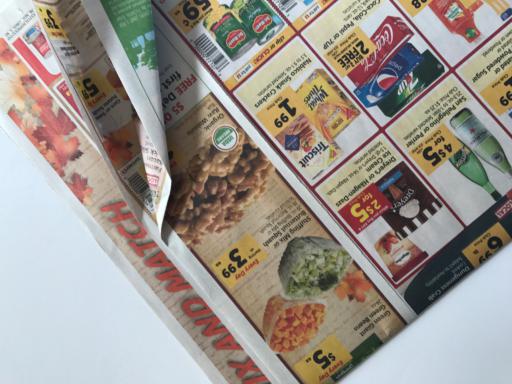
Waste category: paper